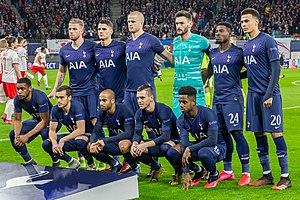
La saison 2019-2020 du Tottenham Hotspur FC est la 28ᵉ saison du club en Premier League. Cette saison fait suite à la saison 2018-2019 qui avait vu les Spurs finir 4ᵉ en championnat et atteindre la finale de la Ligue des Champions suite à un parcours mémorable. Grâce à leur saison en championnat, le club s'est qualifié pour la Ligue des Champions pour la quatrième année consécutive.